Peter Chardon Brooks

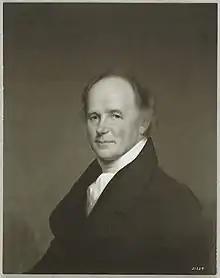

Brooks born in North Yarmouth, Massachusetts Bay, on January 6, 1767. His parents were the Rev. Edward Brooks and Abigail Brown. In 1769, the family moved to Medford, Massachusetts, his father's native town, where Brooks boyhood was spent working on the family farm.